Sandra Ringwald

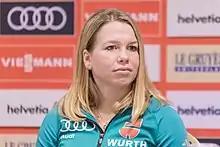
Sandra Ringwald in January 2018

Sandra Ringwald (born 27 September 1990) is a German former cross-country skier. She competed in the World Cup between 2011 and 2019.